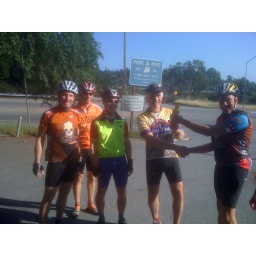
Steve Porter's bottle ceremony - H2O in plastic never tasted so good.